Ricky Jean Francois

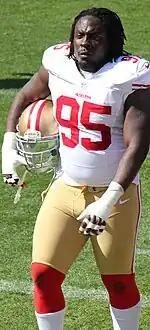
Jean Francois in 2012

Jean Francois was selected by the San Francisco 49ers in the seventh round, 244th overall, in the 2009 NFL draft. He became famous among 49ers fans for his "Peanut Butter Jelly Dance".